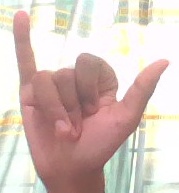
ASL sign: Y